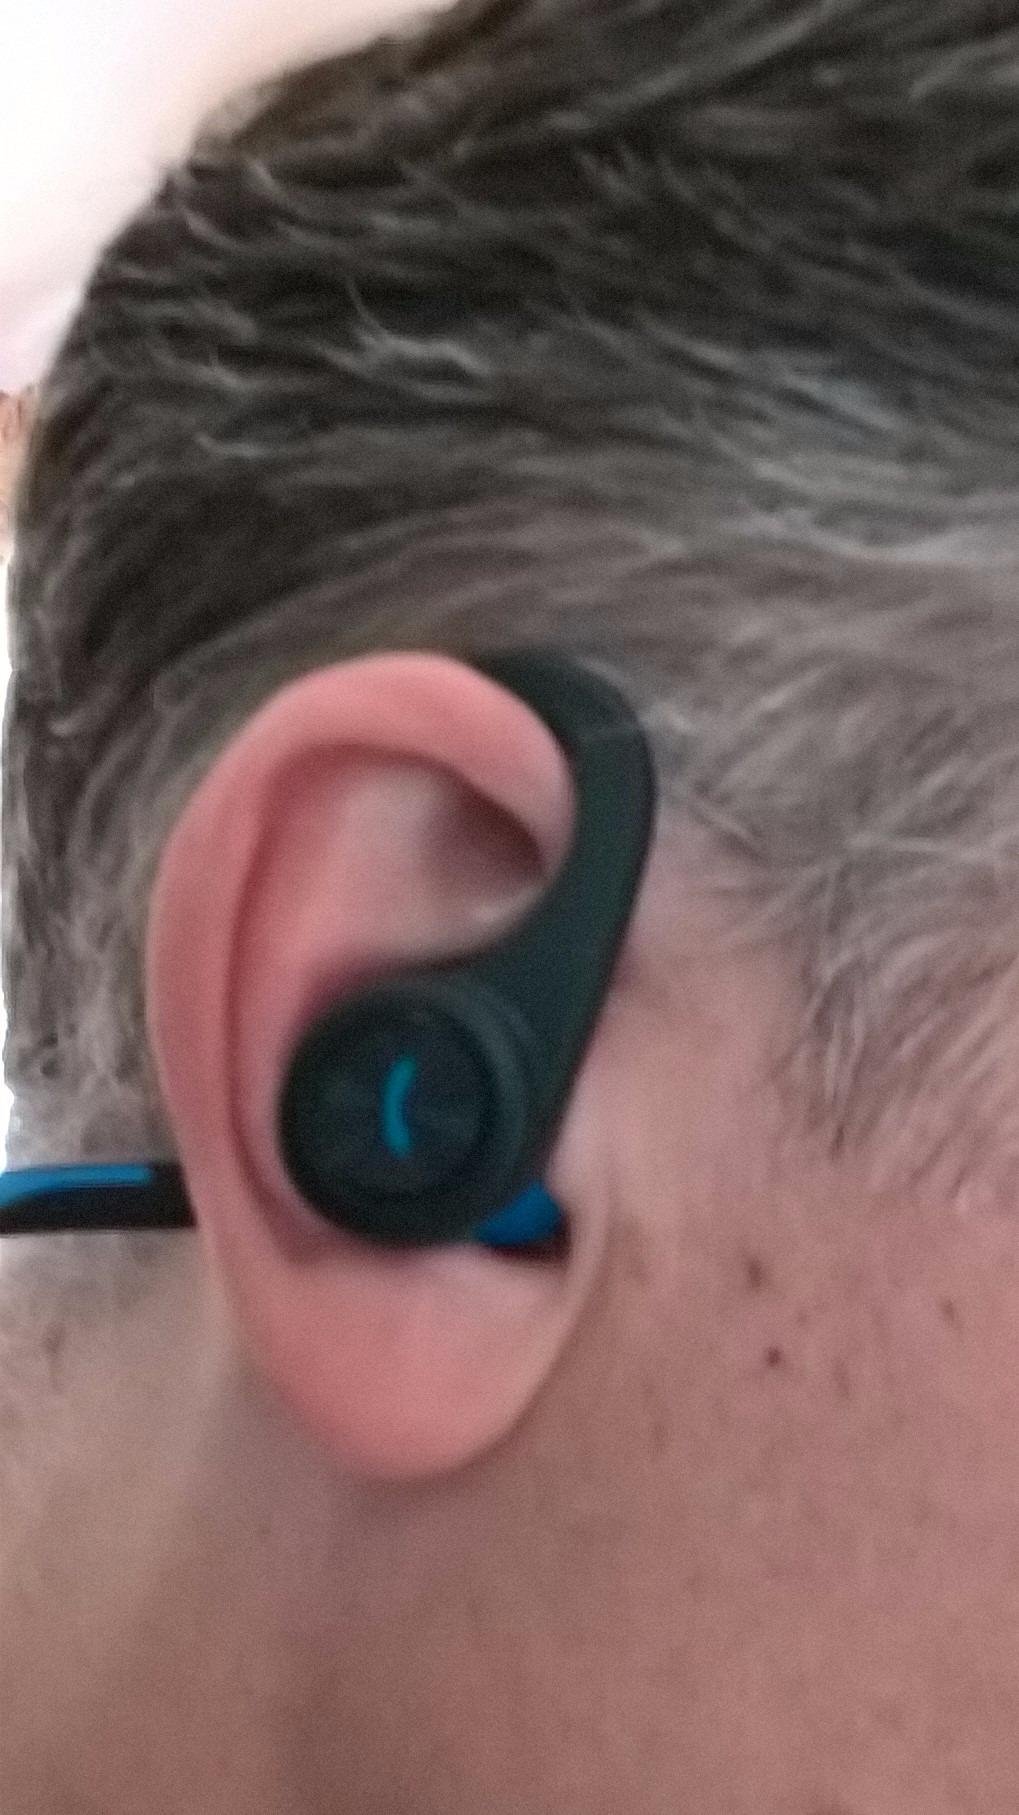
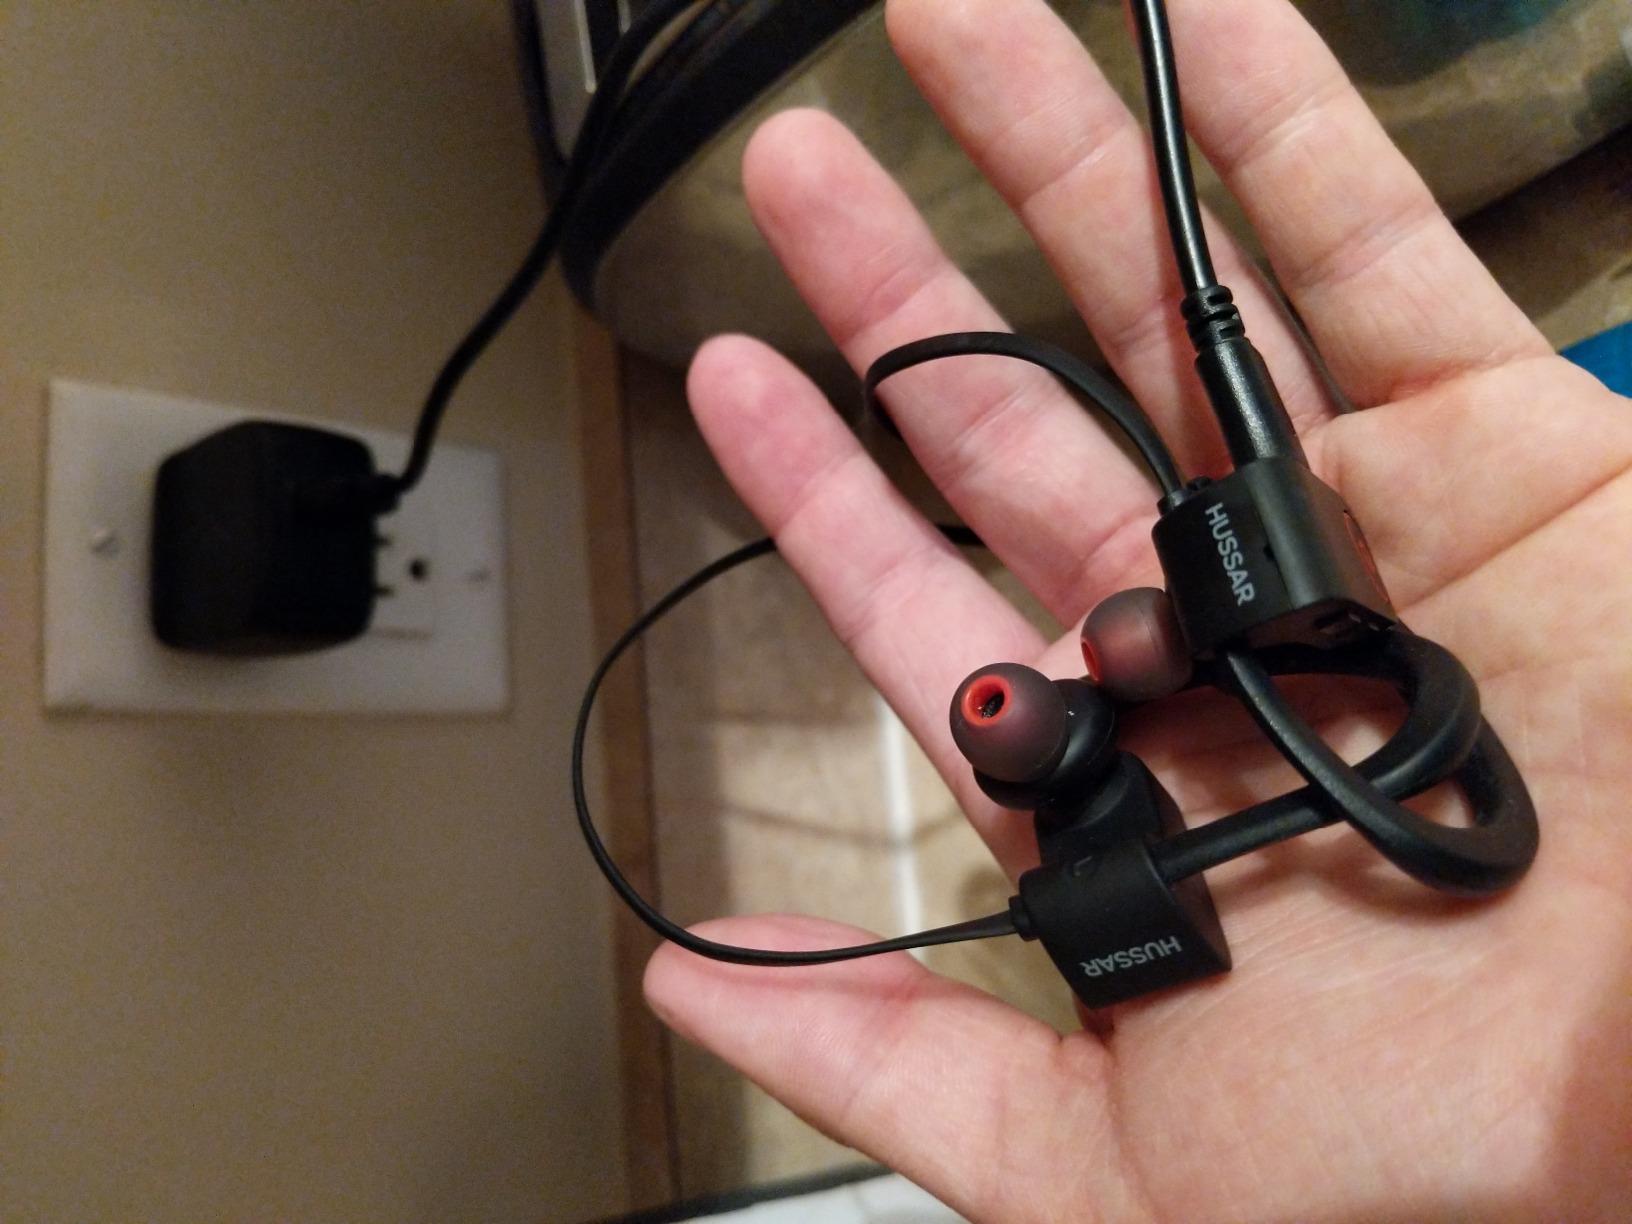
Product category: headphones
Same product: no